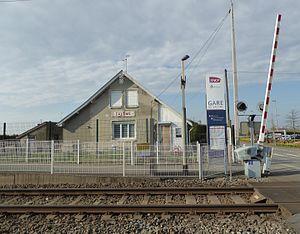
la gare de Salomé_(Nord), France
Salomé est une commune française située dans le département du Nord, en région Hauts-de-France. Elle fait partie de la Métropole européenne de Lille.